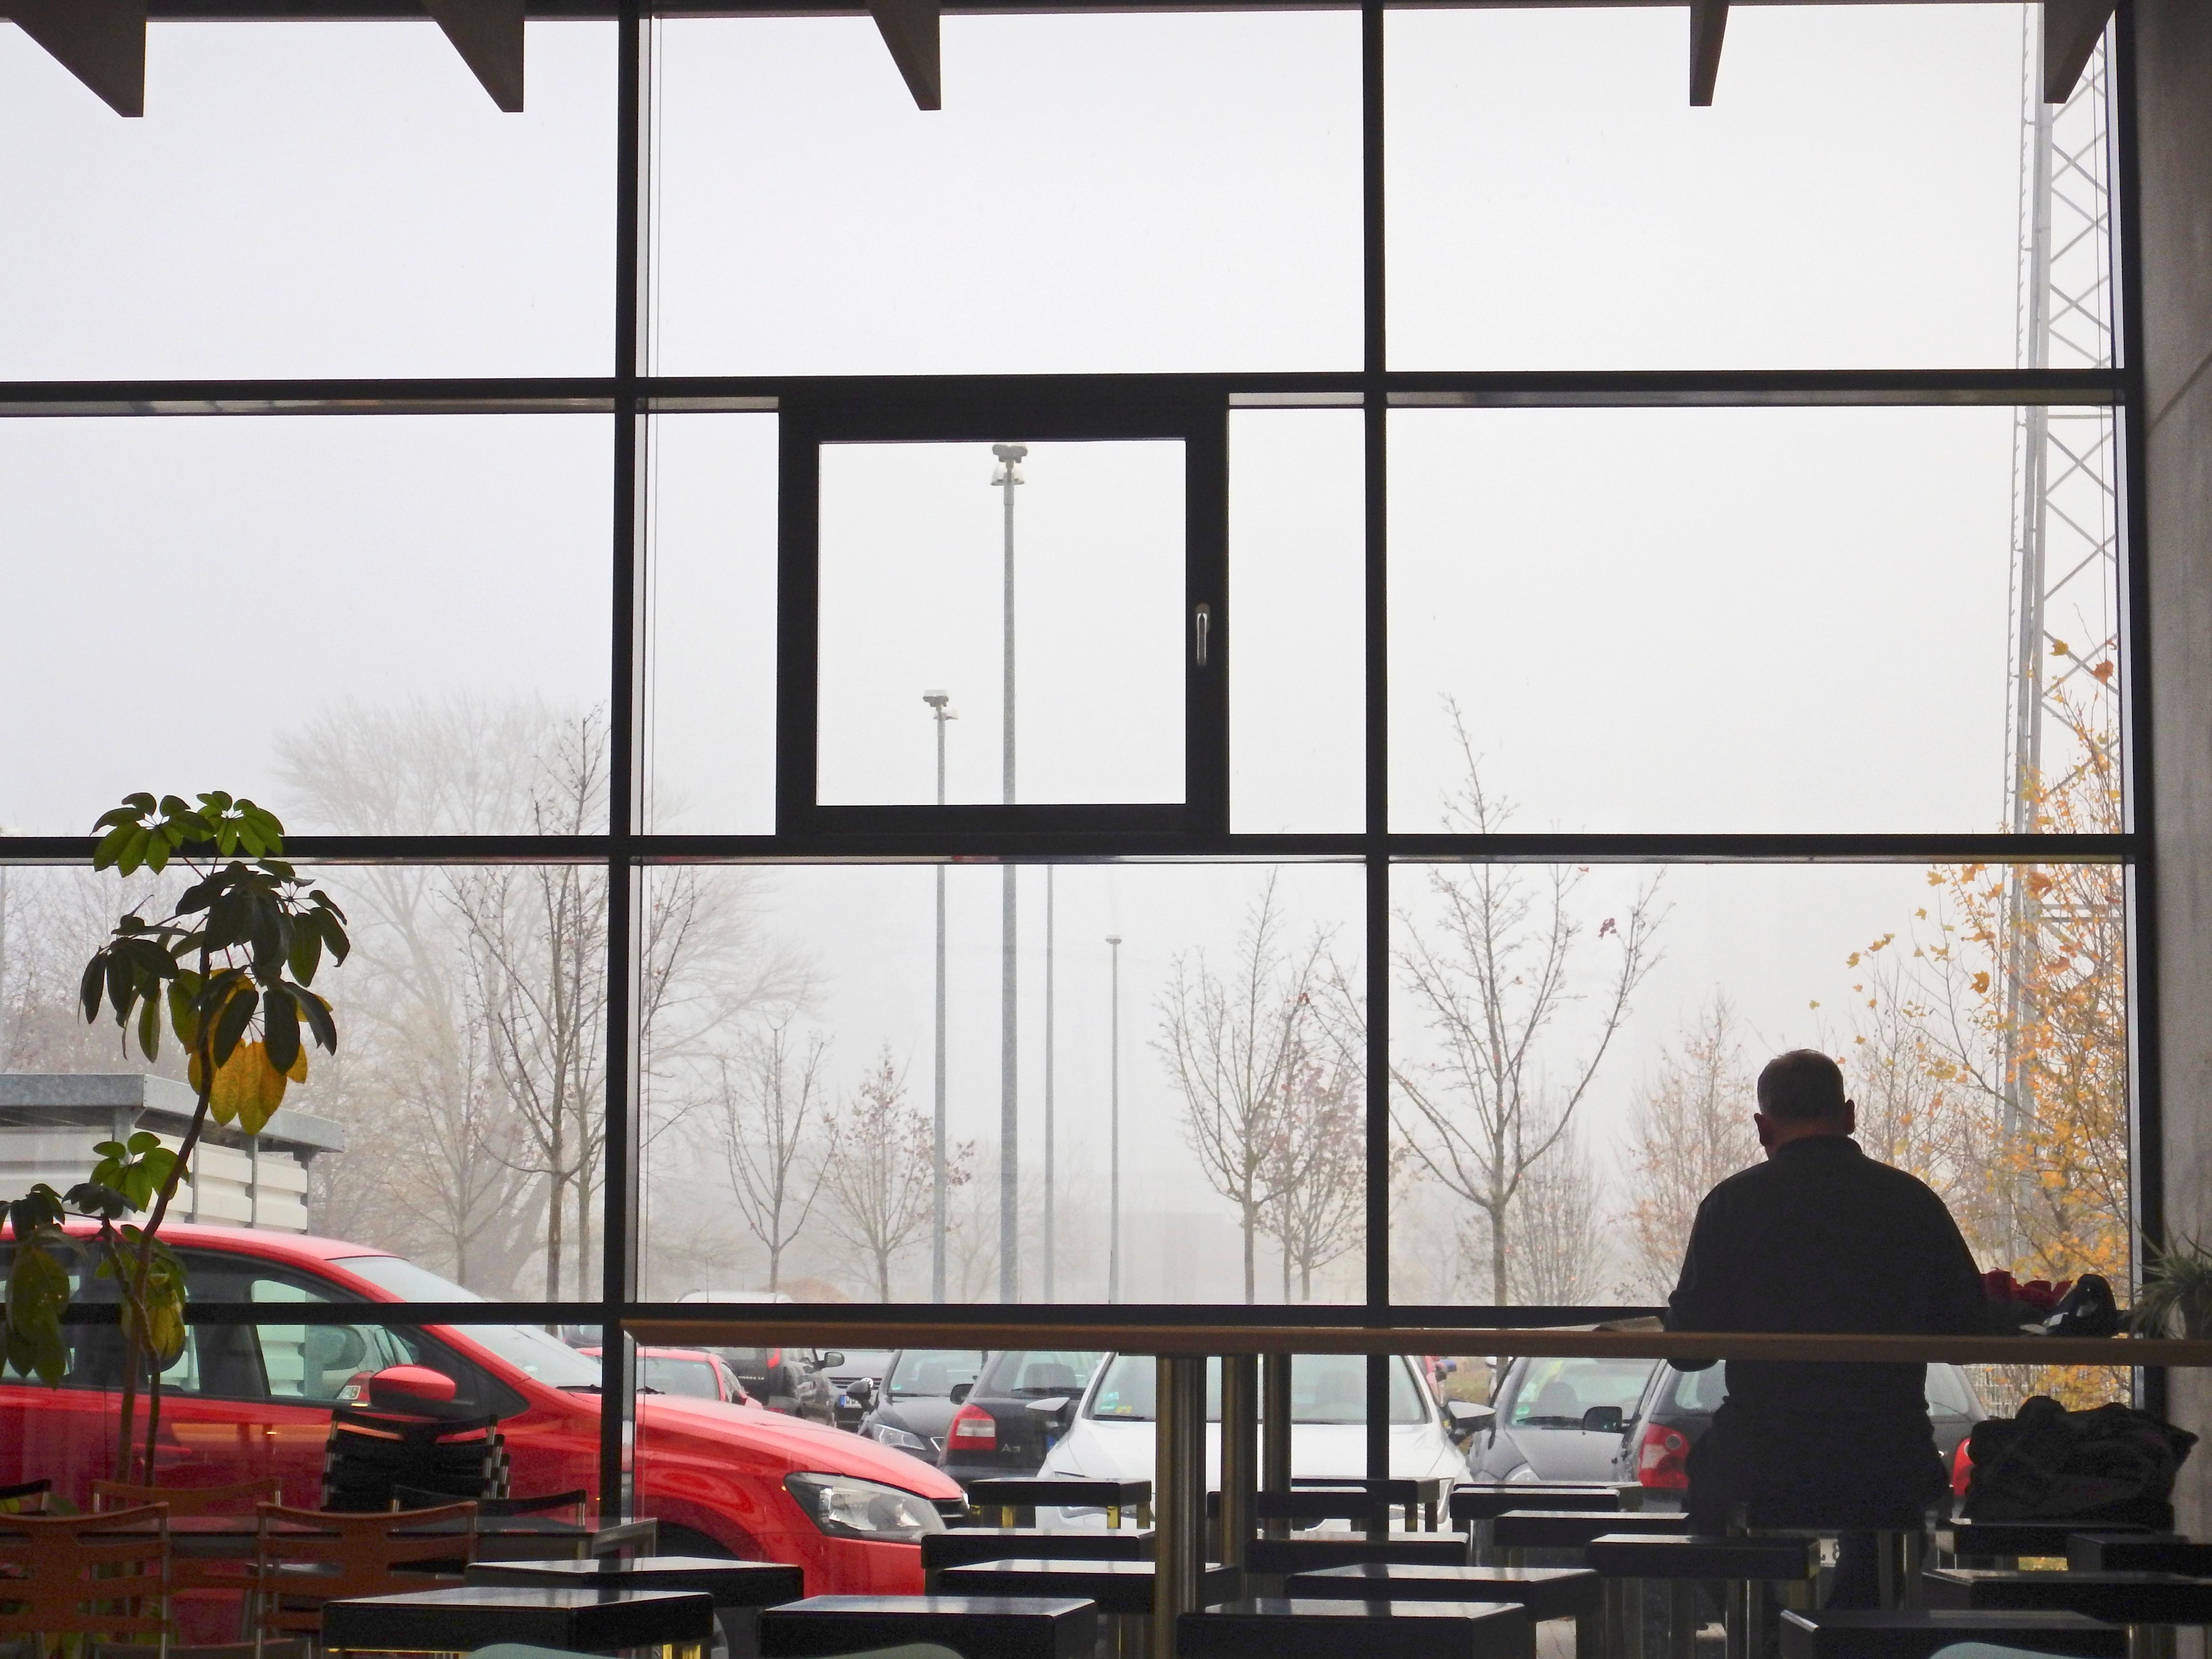
window, glass, home, wall, facade, interior design, design, window covering